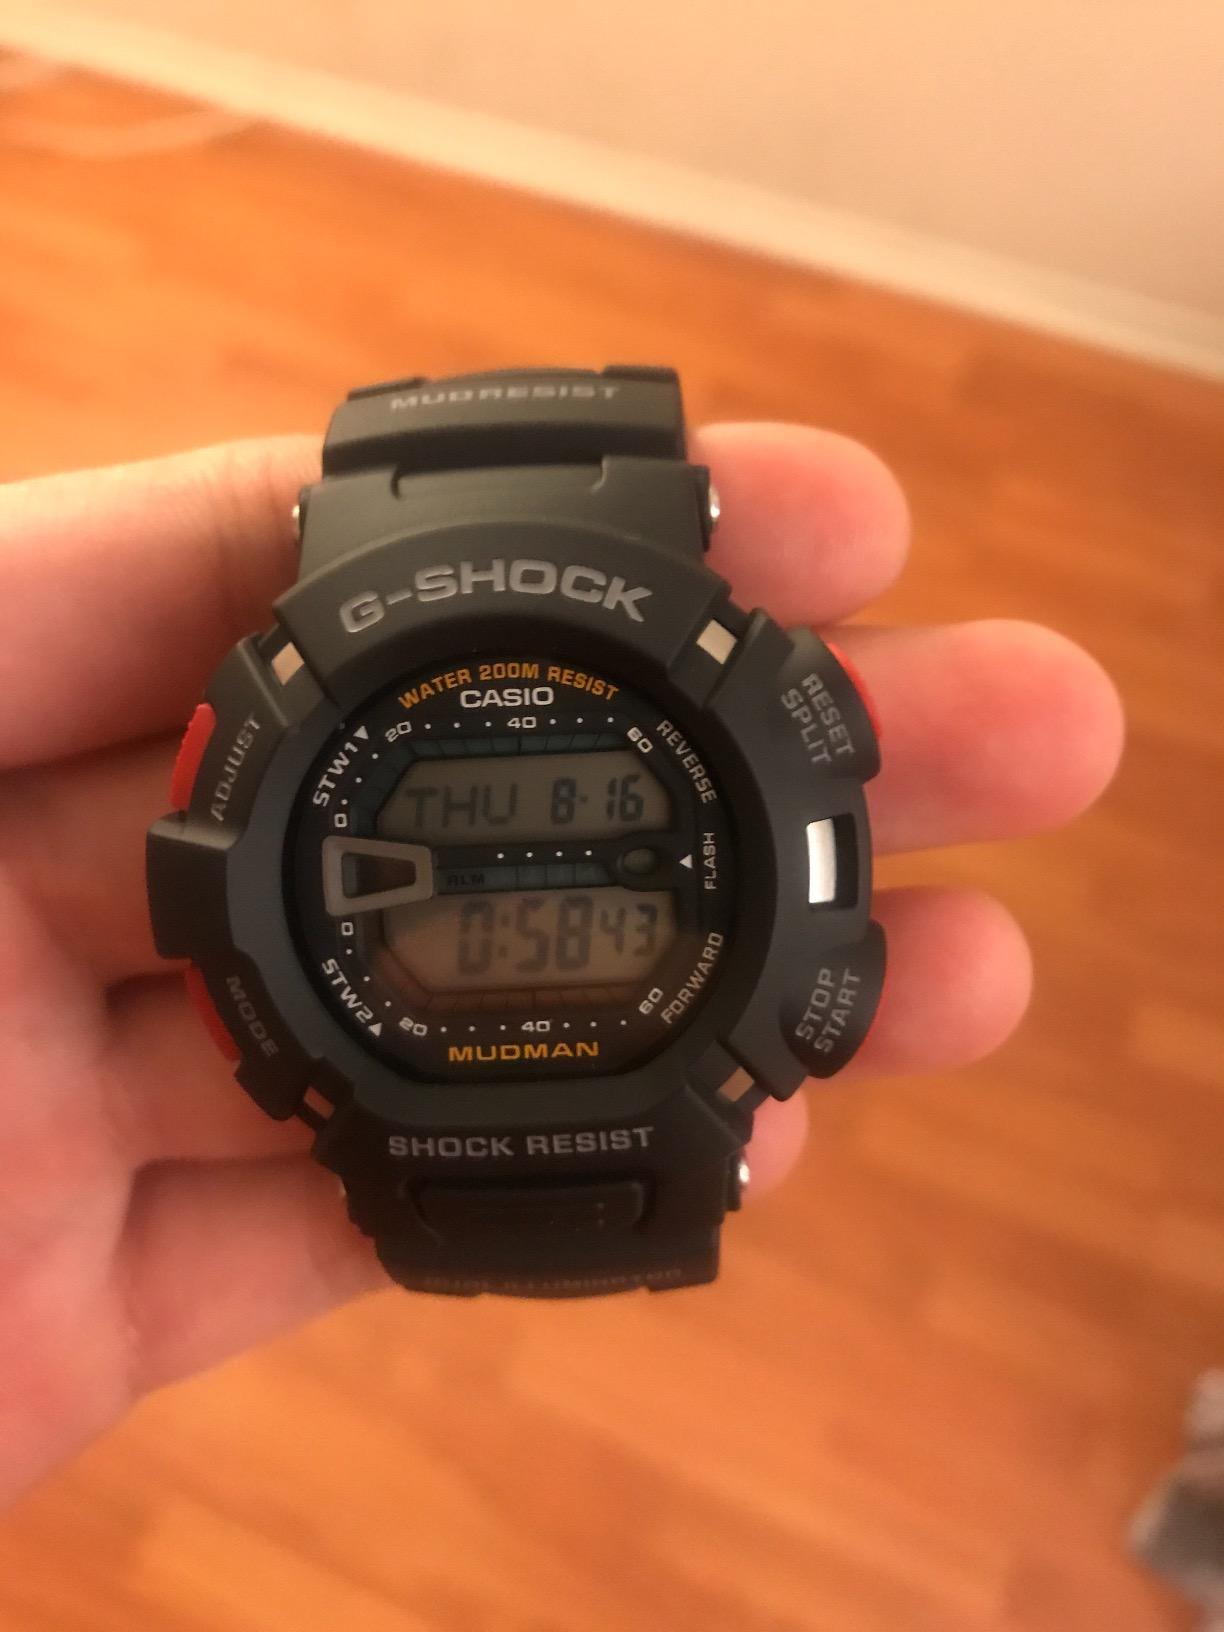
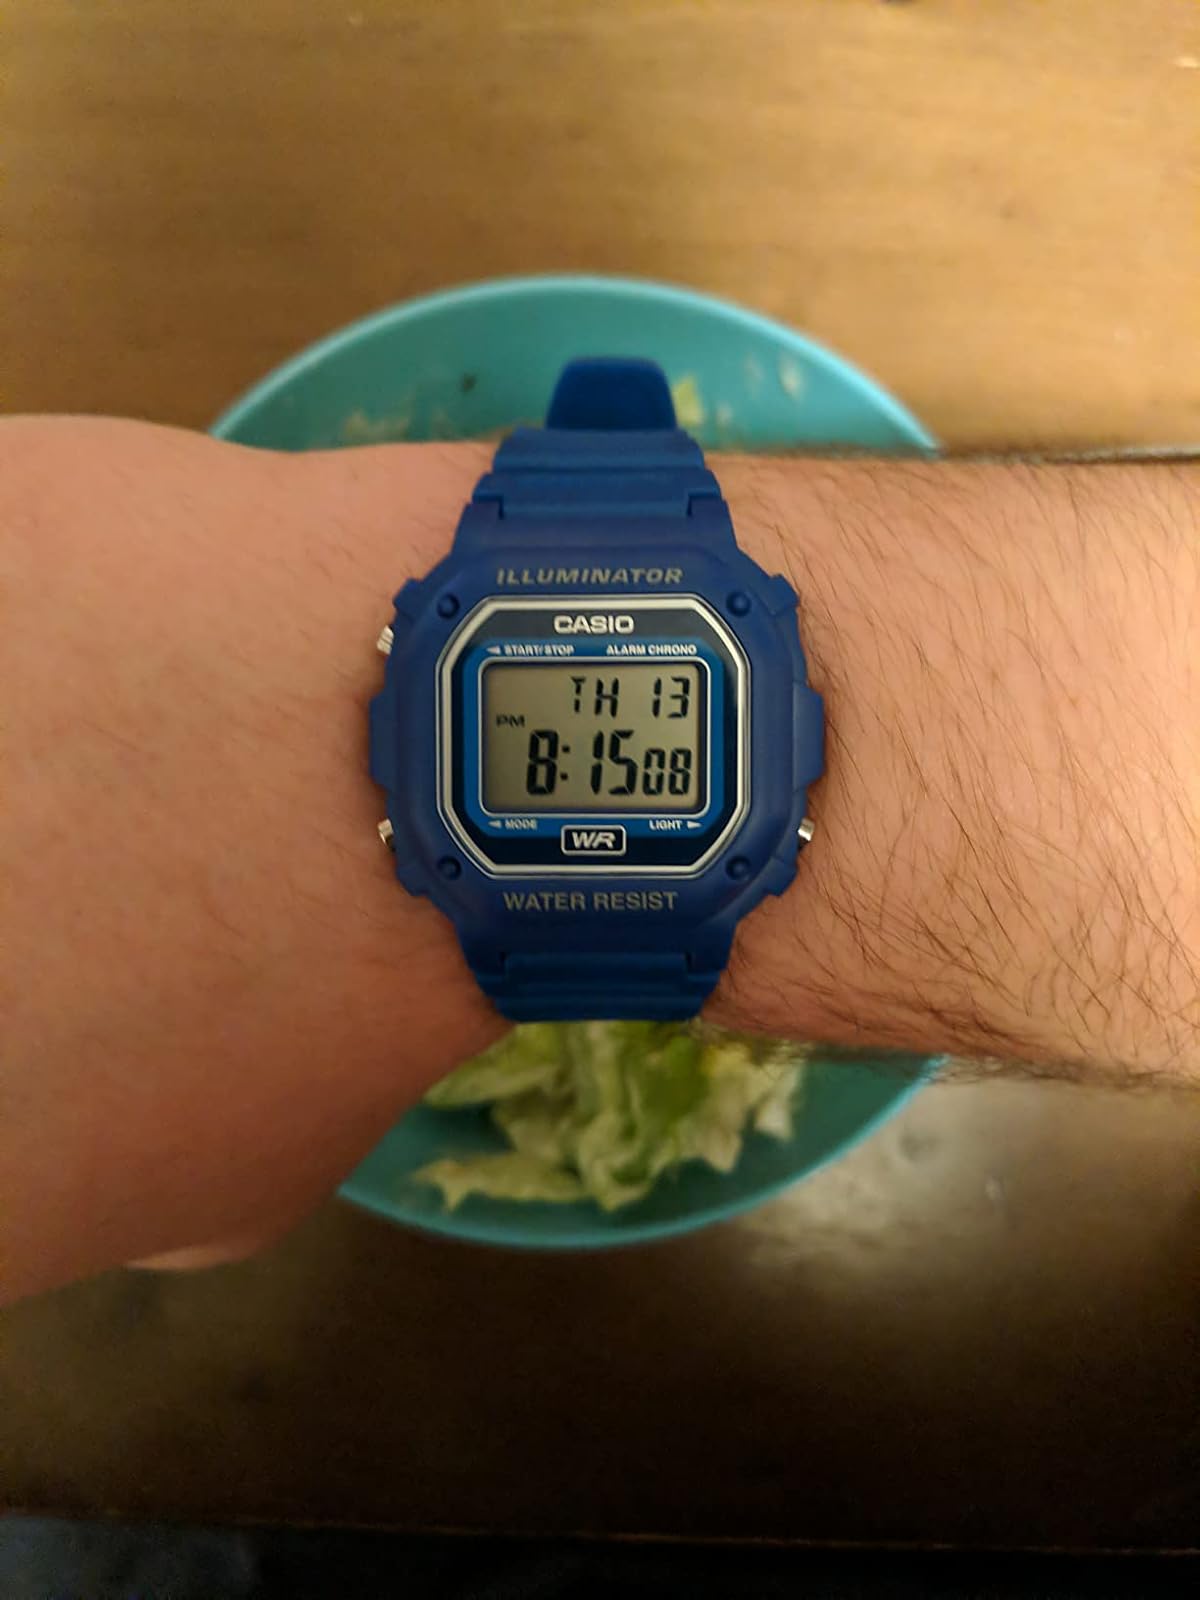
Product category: accessories_watch
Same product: no